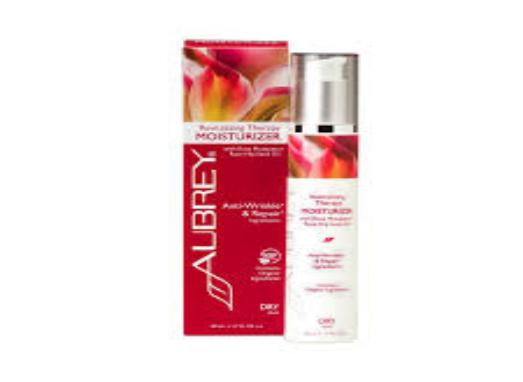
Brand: Aubrey Organics
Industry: Necessities